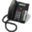
Label: telephone